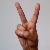
The image shows a hand gesture representing the letter 'V' in Indian Sign Language.